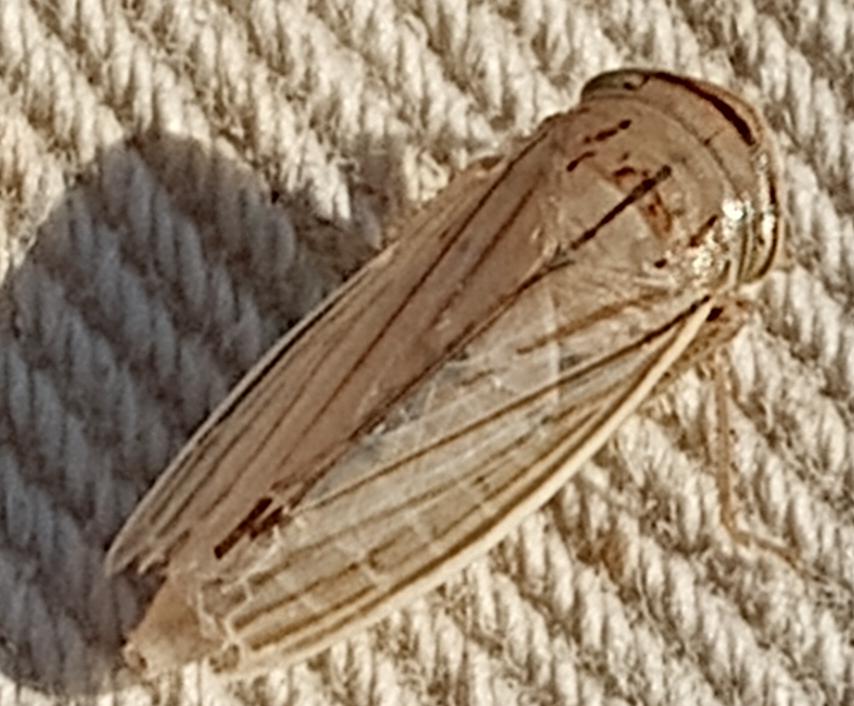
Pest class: occasional_pest